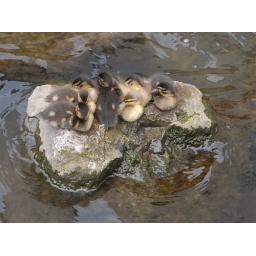
Cutely asleep together on a rock in the river, just under a busy bridge - cropped for bigger ducklings.